Fahad Al Kubaisi

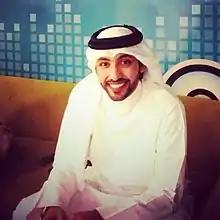
Fahad Al Kubaisi in 2013

Fahad Al Kubaisi (born April 12, 1981) is a Qatari singer, record producer, human rights activist, and fashion model. His voice has been described as a "tender" baritone. He became successful in Arab states of the Persian Gulf and Maghreb. He is also famous for producing numerous genres of Khaliji music, which were well known throughout the Persian Gulf countries.